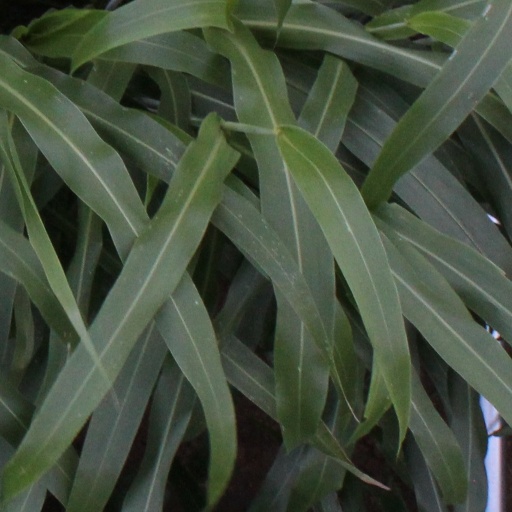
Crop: sorghum